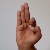
The image shows a hand gesture representing the letter 'F' in Indian Sign Language.